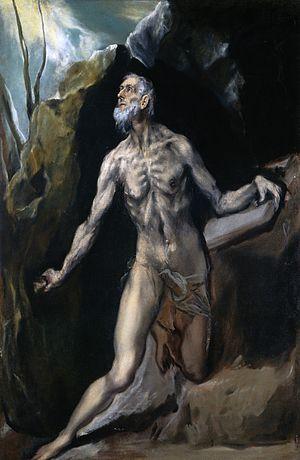
Fray Luis de León est un poète et intellectuel du Siècle d'or espagnol.